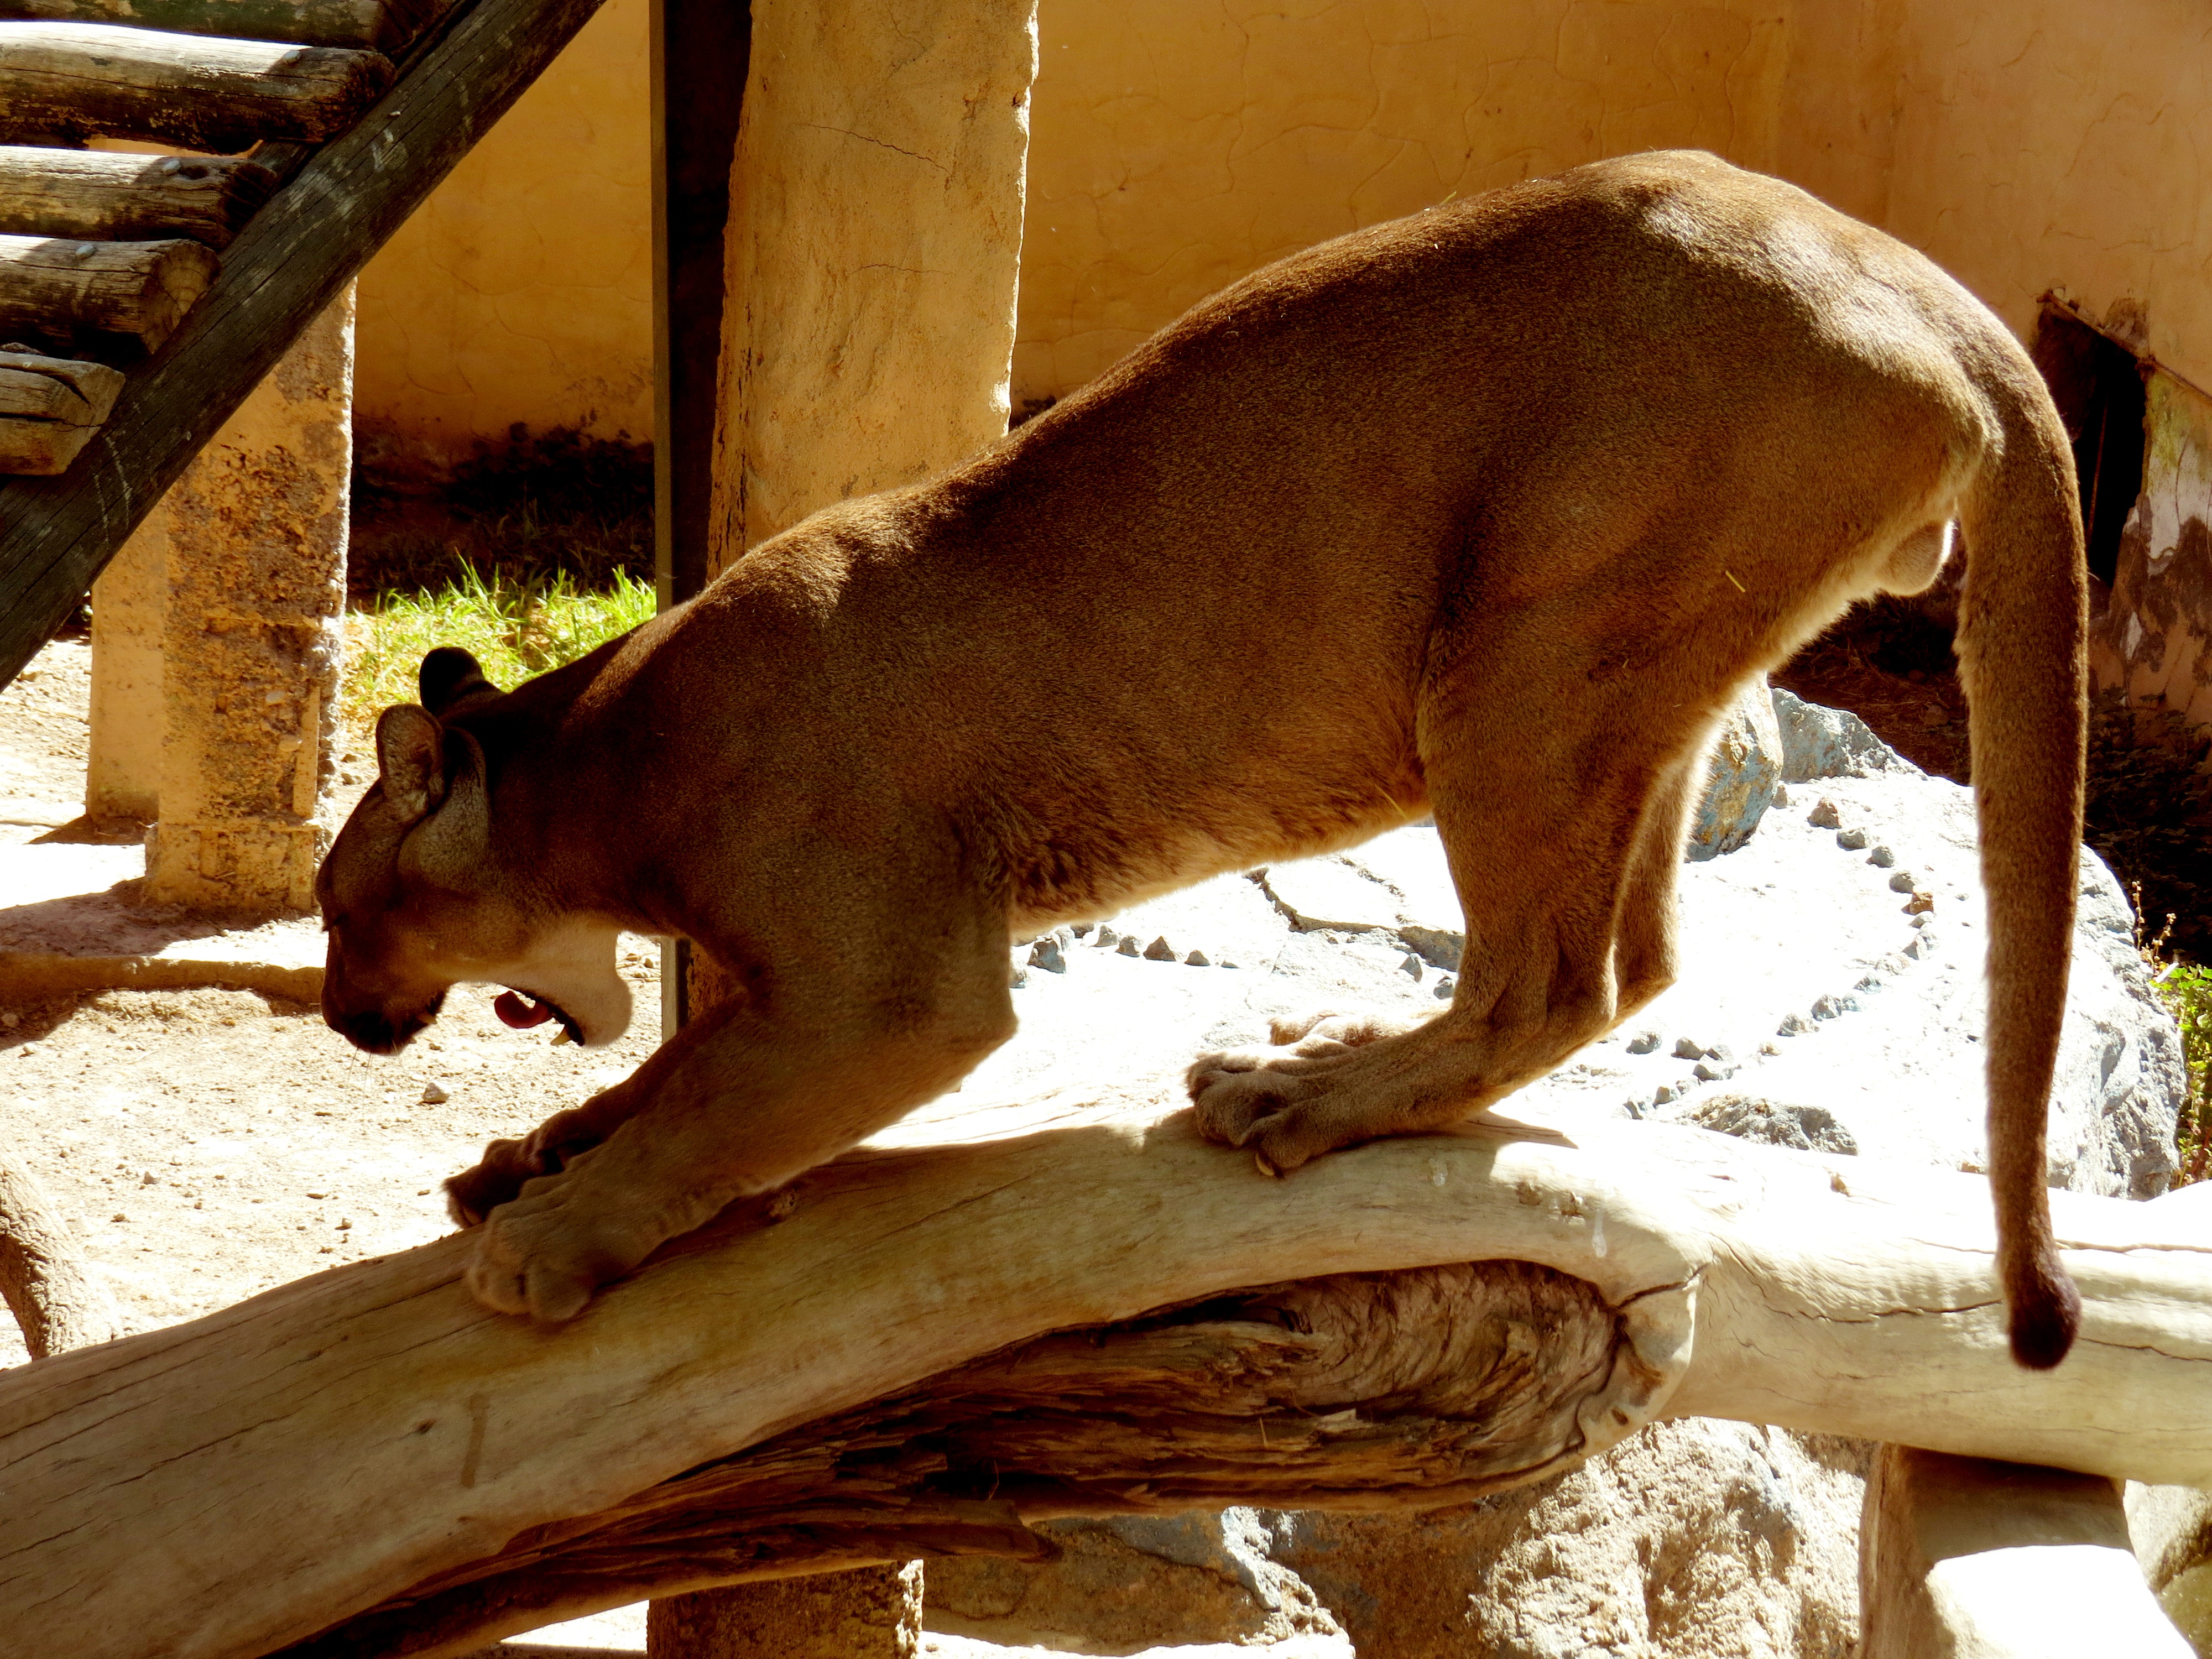
nature, animal, wildlife, zoo, mammal, fauna, lion, animals, hairy, look, fast, animal world, looking at, observing, andean puma, free animals